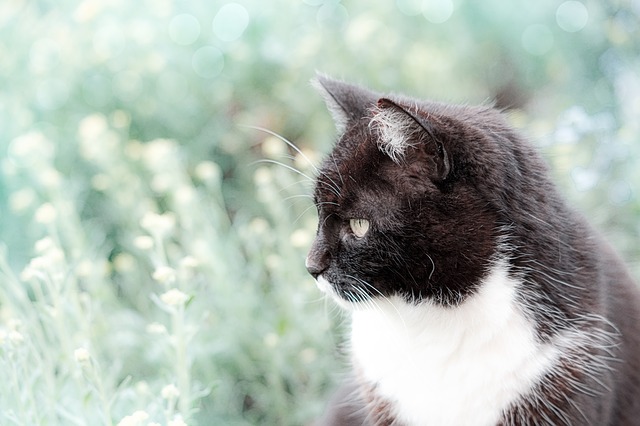
Label: cat